History of the Marshall Islands

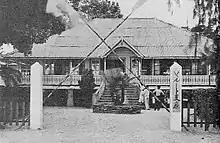
South Seas Government branch office, Jaluit, c. 1932

Franz Hernsheim and other German business interests petitioned their government to annex the Marshall Islands into the German Empire. The United Kingdom was the primary naval power in the Pacific, and the British government agreed to German annexation of the Marshalls in exchange for German recognition of Britain's authority over the Gilbert and Ellice Islands. On August 29, 1885, Chancellor Otto von Bismarck authorized the creation of the German Protectorate of the Marshall Islands.